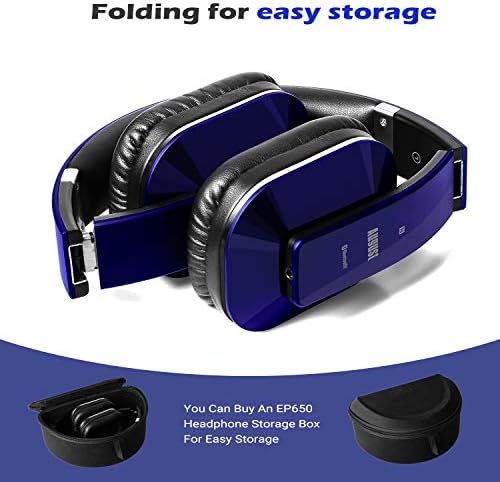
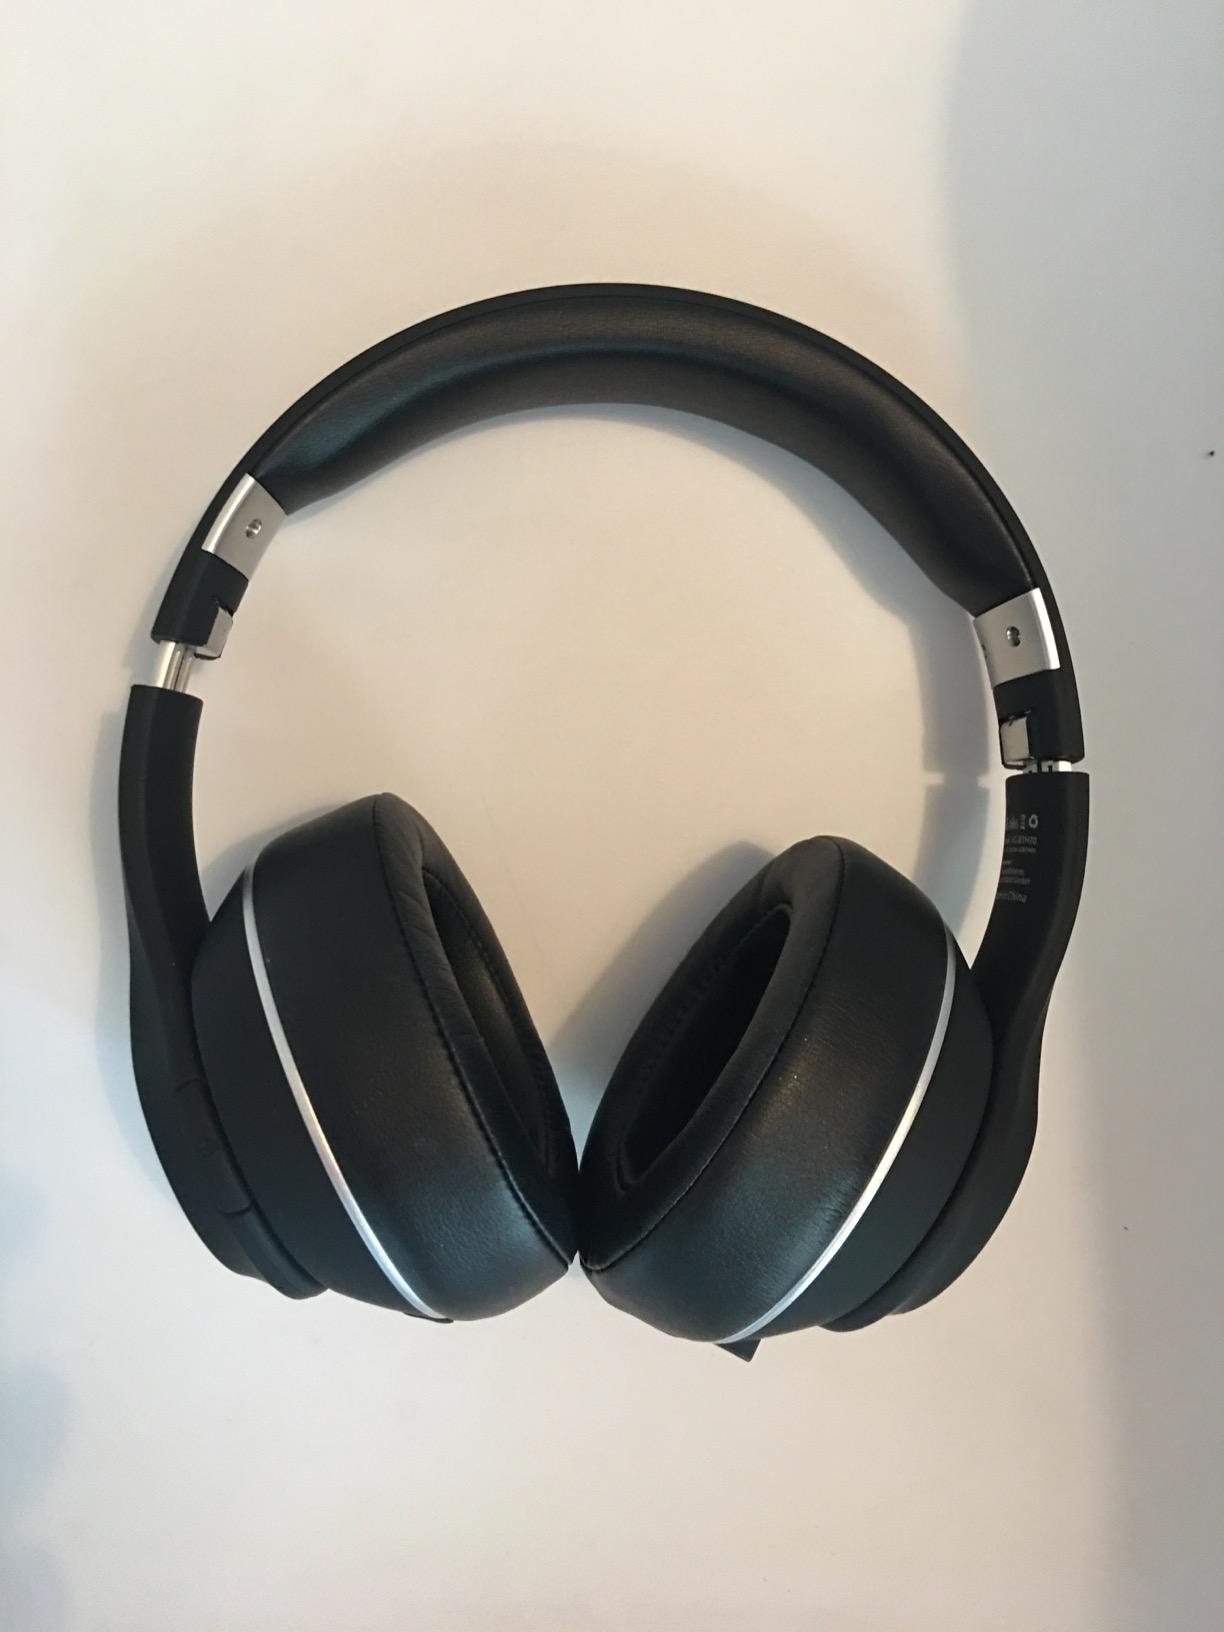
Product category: headphones
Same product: no